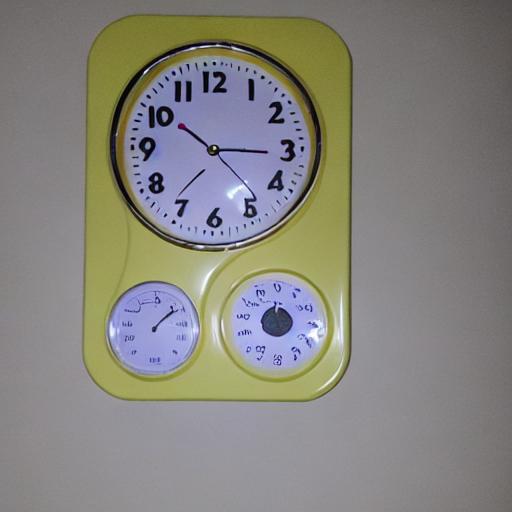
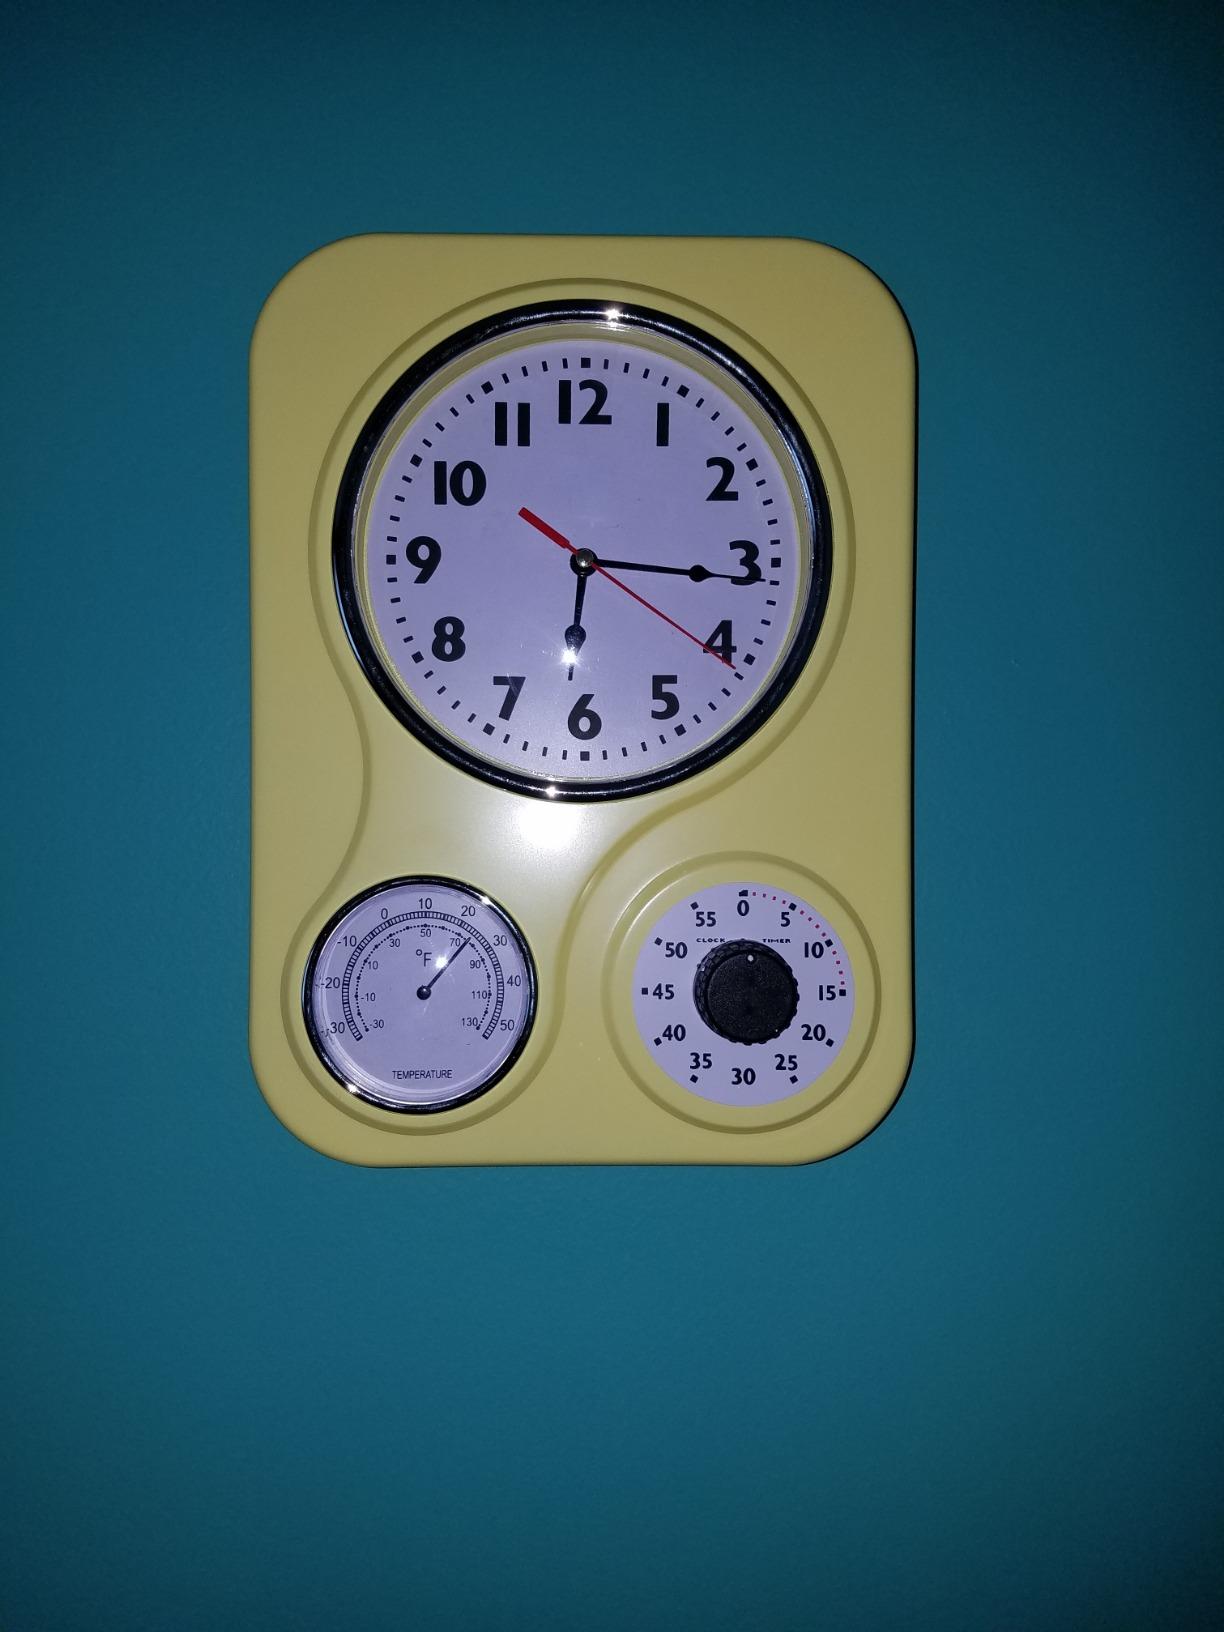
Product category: clock
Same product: no